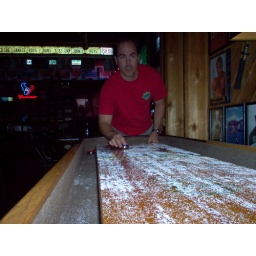
This table had much less sand on it then the one in Austin.